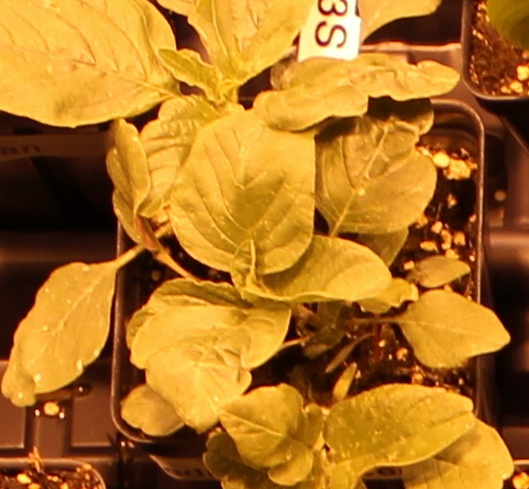
Label: Redroot Pigweed